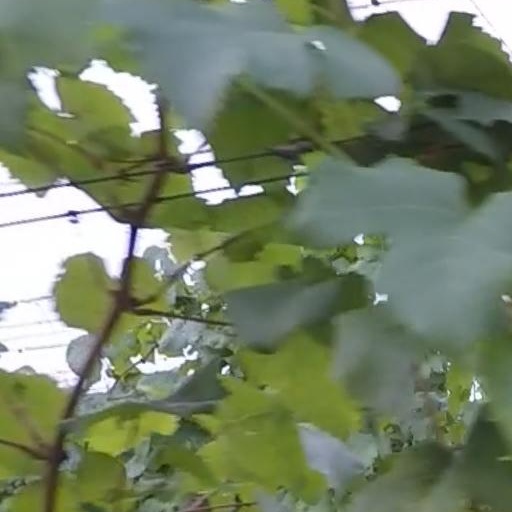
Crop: grape